Cysticercus

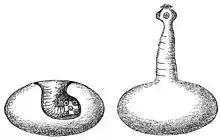
Drawing of "Cysticerus cellulosae": Left one from the pig showing an invaginated scolex. Right one from human intestine showing the evaginated scolex.

Cysticercus (pl. cysticerci) is a scientific name given to the young tapeworms (larvae) belonging to the genus "Taenia". It is a small, sac-like vesicle resembling a bladder; hence, it is also known as bladder worm. It is filled with fluid, in which the main body of the larva, called scolex (which will eventually form the head of the tapeworm), resides. It normally develops from the eggs, which are ingested by the intermediate hosts, such as pigs and cattle. The tissue infection is called cysticercosis. Inside such hosts, they settle in the muscles. When humans eat raw or undercooked pork or beef that is contaminated with cysticerci, the larvae grow into adult worms inside the intestine. Under certain circumstances, specifically for the pork tapeworm, the eggs can be accidentally eaten by humans through contaminated foodstuffs. In such case, the eggs hatch inside the body, generally moving to muscles as well as inside the brain. Such brain infection can lead to a serious medical condition called neurocysticercosis. This disease is the leading cause of acquired epilepsy.